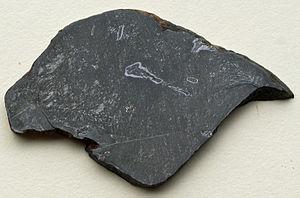
La schreibersite (Fe, Ni)₃P, nommée en l’honneur du naturaliste autrichien Carl von Schreibers, est un phosphure de fer dans lequel le fer est partiellement remplacé par du nickel et éventuellement un peu de chrome et de cobalt. Cristallisant dans le système tétragonal, ce minéral argenté, dur et cassant, prend le nom de rhabdite quand il se présente sous la forme d’aiguilles.